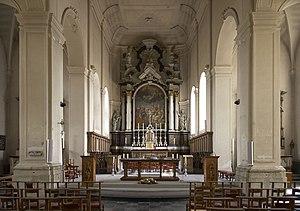
Grez-Doiceau est une commune francophone de Belgique située en Région wallonne dans la province du Brabant wallon. Au 1ᵉʳ janvier 2015, la population totale de cette commune est de 12 888 habitants. La superficie totale est de 55,88 km². Grez-Doiceau est arrosée par le Train, affluent de la Dyle.
L'église Saint-Georges est une église d'origine romane située sur territoire de la commune belge de Grez-Doiceau, en province du Brabant wallon.